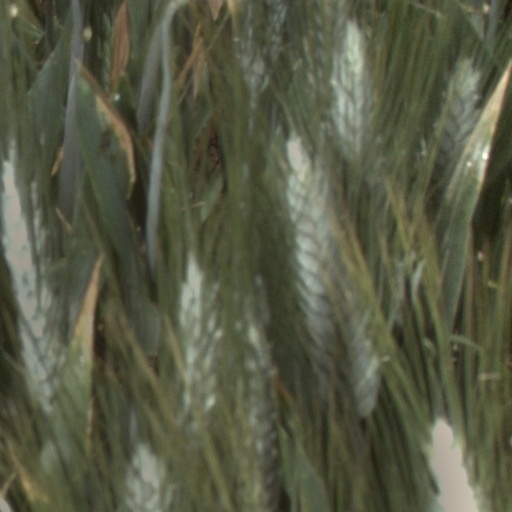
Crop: wheat